Sky position (RA, Dec in degrees): 170.224, 9.38
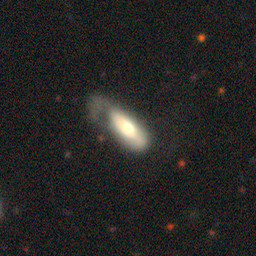
Galaxy morphology: Disturbed Galaxies